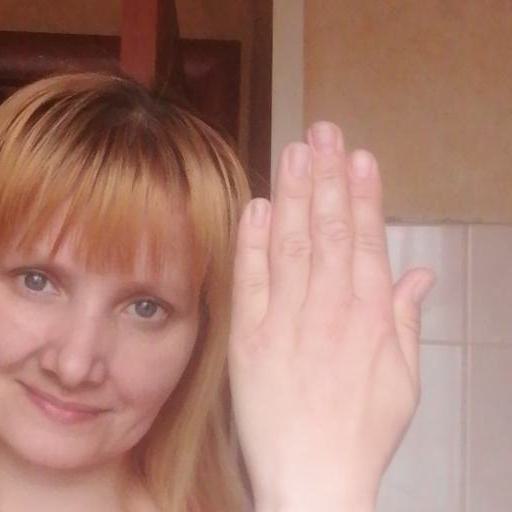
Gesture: stop_inverted